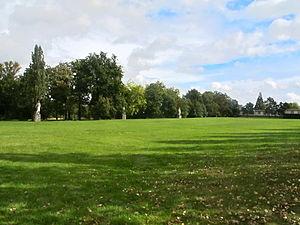
Marchfeld (grande étendue d'herbe) situé au lycée militaire de Saint-Cyr.
Le lycée militaire de Saint-Cyr est l'un des six lycées de la Défense du ministère des Armées français, situé à Saint-Cyr-l'École. Les bâtiments du lycée ont un passé historique particulièrement riche : en effet, l’ont précédé la Maison royale de Saint-Louis, le Prytanée militaire et l'École spéciale militaire. Les devises du lycée sont « Plutôt mourir » et « La véritable école du commandement est donc la culture générale ».